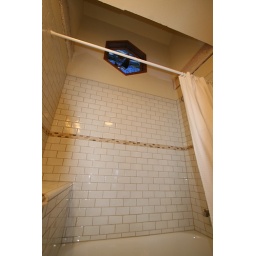
Stained glass in new downstairs bath